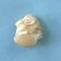
Maize quality: Bad